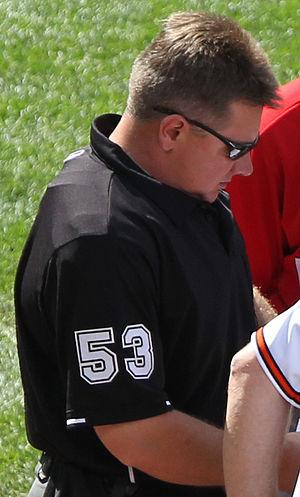
Greg Gibson est un arbitre des Ligues majeures de baseball depuis 1997.